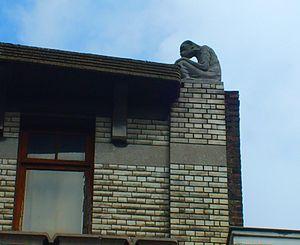
maison Van der Schrick singe
La Maison Van der Schrick est un immeuble de style Art nouveau réalisé à Liège par l'architecte Paul Jaspar.